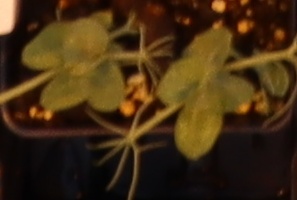
Label: Field Pea